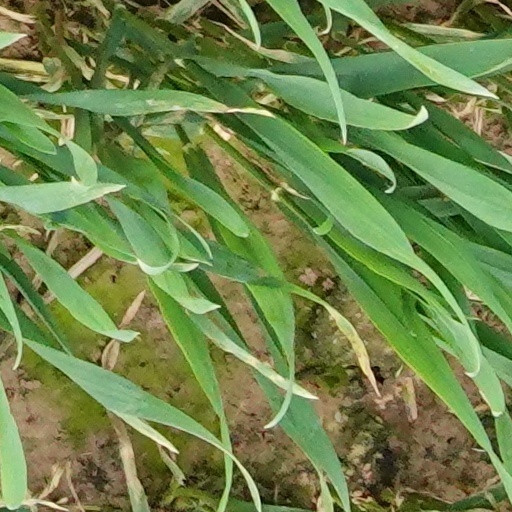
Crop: wheat